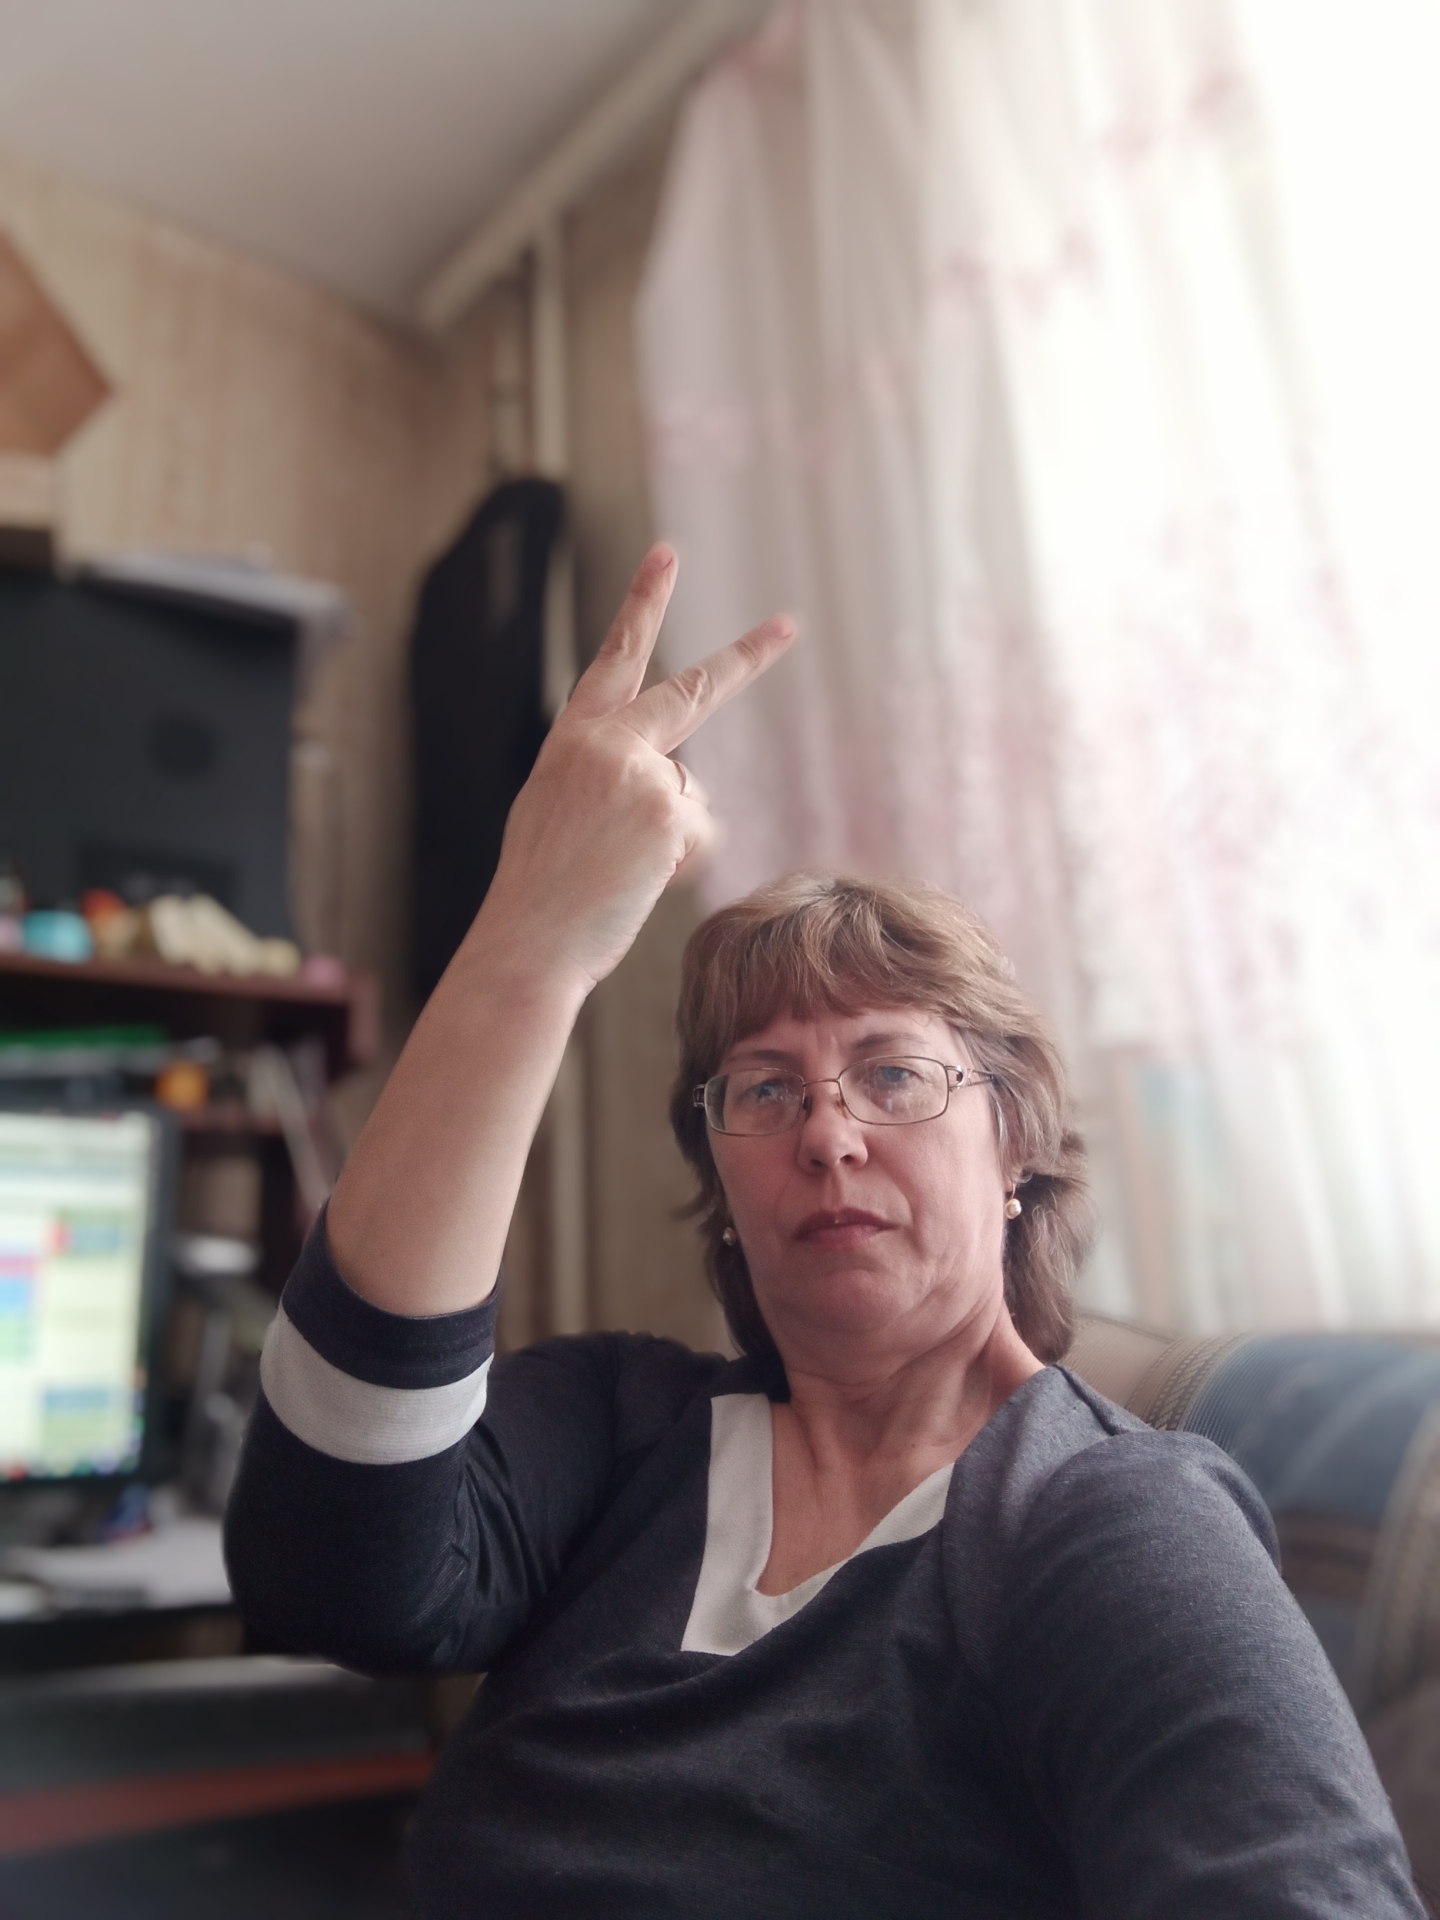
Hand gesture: peace_inverted